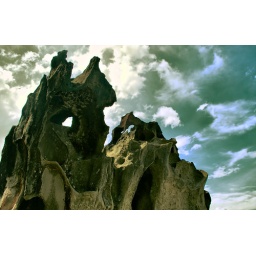
a beach rock in Sipitang also..